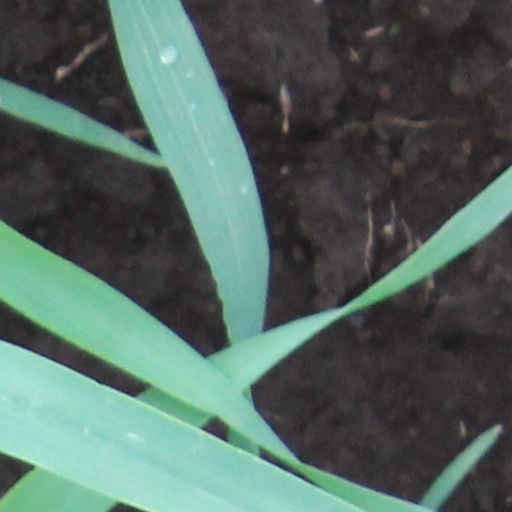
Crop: wheat